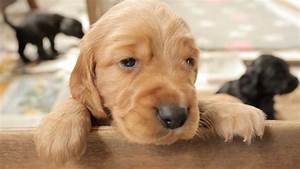
Label: dog